Franco-Ontarians

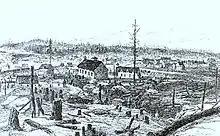
Sudbury in 1888. The community saw an influx of francophone migrants with the discovery of nickel in the area.

French migration into Canada West/Ontario did not accelerate until the second half of the 19th century, farmers from Canada East/Quebec began to migrate in search of fertile land in Eastern Ontario, and along the Canadian Pacific Railway north of Lake Nipissing and Lake Huron. A large number of French Canadians were also drawn to Northern Ontario during this period, with the discovery of nickel in Sudbury, and gold in Timmins.